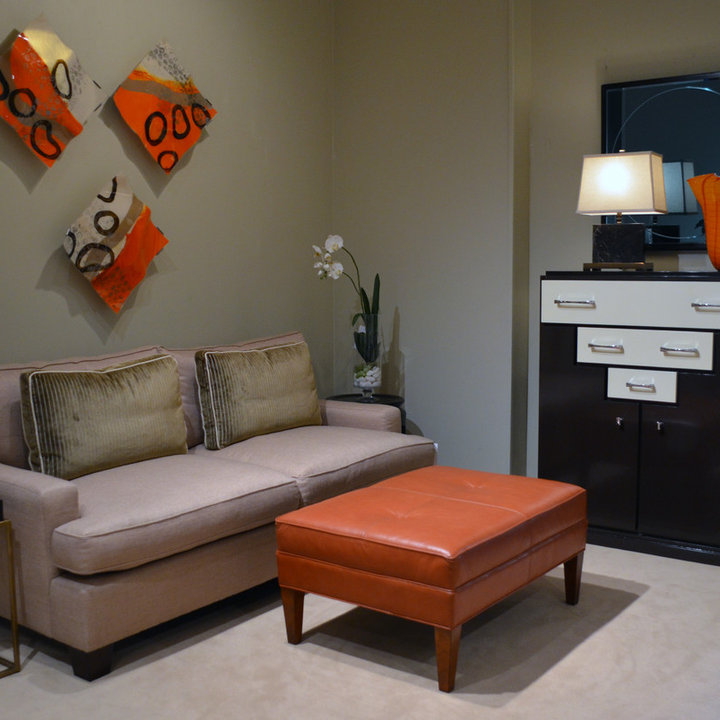
Style: ArtDeco